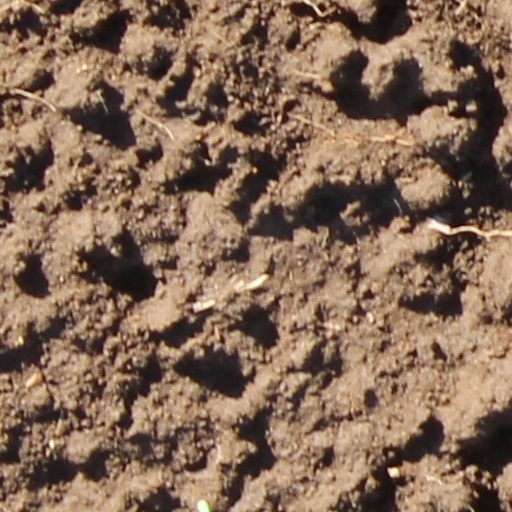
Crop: wheat